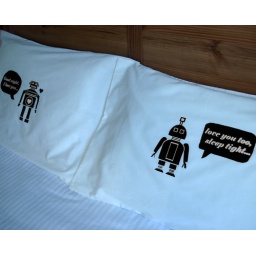
i heart robot pillow case set in black